Bounty Lady

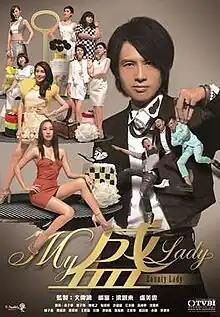
Official poster

Bounty Lady is a 2013 Hong Kong modern comedy-drama produced by TVB and starring Dayo Wong and Kate Tsui, with Sharon Chan, Louis Yuen, Benz Hui, Elena Kong, Grace Wong, Toby Leung, Sammy Sum, Samantha Ko and Lam Tsz-sin as the major supporting cast.